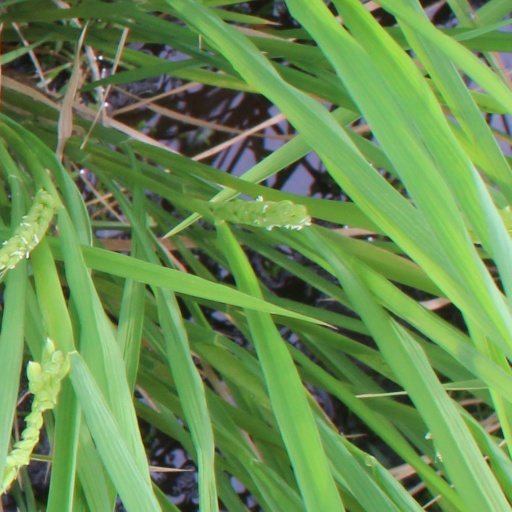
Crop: rice